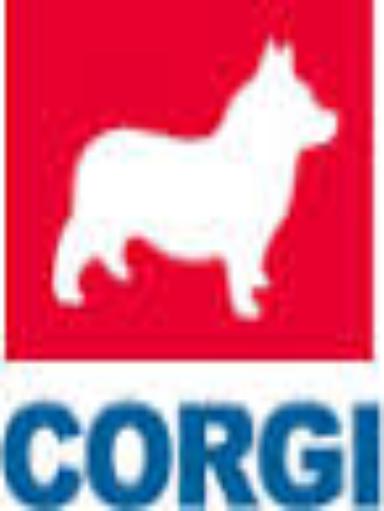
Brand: corgi
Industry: Others